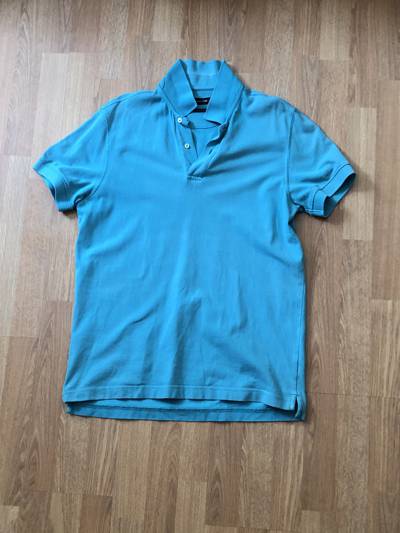
Waste category: clothes